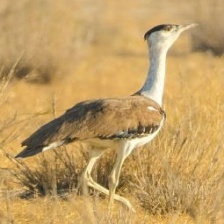
Species: INDIAN BUSTARD
Scientific name: ARDEOTIS NIGRICEPS